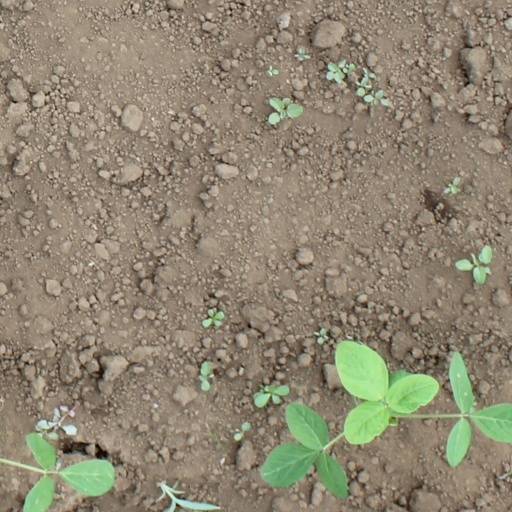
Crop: soybean